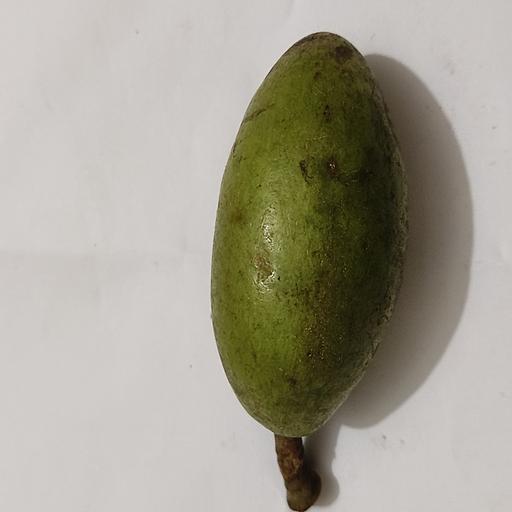
Crop type: Olive